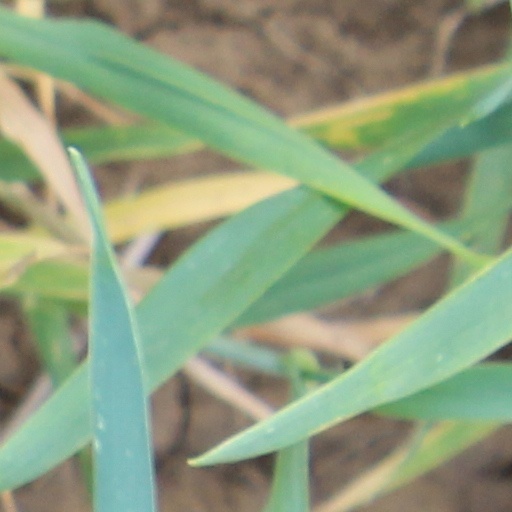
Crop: wheat